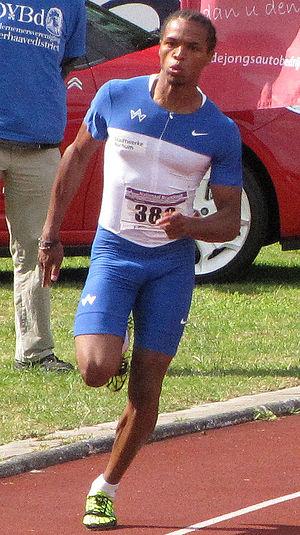
Robin Erewa est un athlète allemand, spécialiste du sprint et notamment du 200 m.